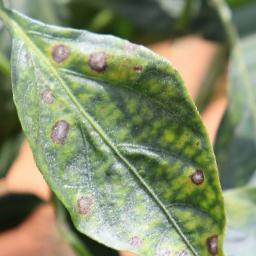
Label: cercospora